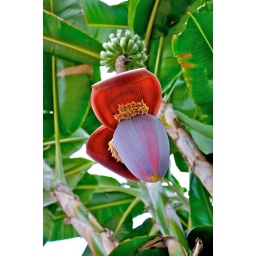
The flower of a banana plant below a ripening bunch.